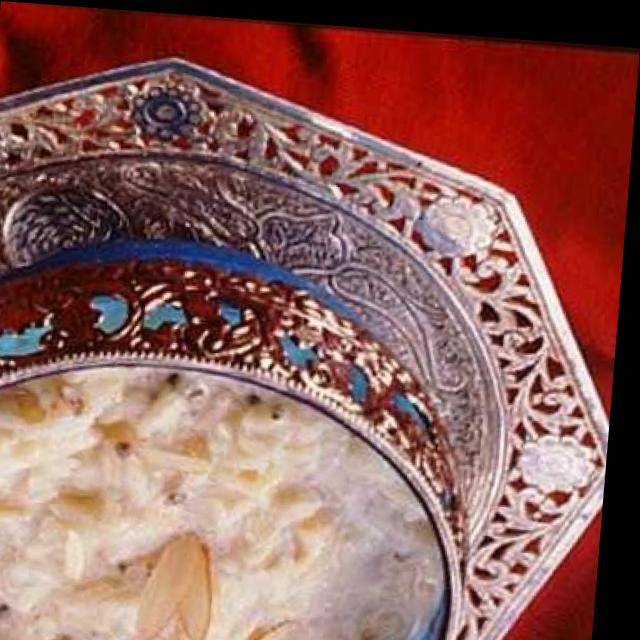
Dish: kheer